George Floyd protests in the United Kingdom

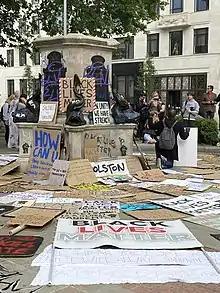
The empty pedestal of the statue of Edward Colston in Bristol, showing placards and graffiti

Along the coast in Southampton, approximately 500 demonstrators gathered at the city's Guildhall; many wore gloves and masks to protect themselves from COVID-19, however, social distancing was observed to falter as the protest went on. Protesters called for justice for Belly Mujinga, a railway ticket office worker at London Victoria station, who died from COVID-19 on 5 April 2020 several days after being racially attacked by a man who falsely claimed to have tested positive for the virus; police at the time stated that they would not be investigating Mujinga's death. In solidarity with the protests, Southampton City Council lit up city buildings in purple.